Army of the Moselle

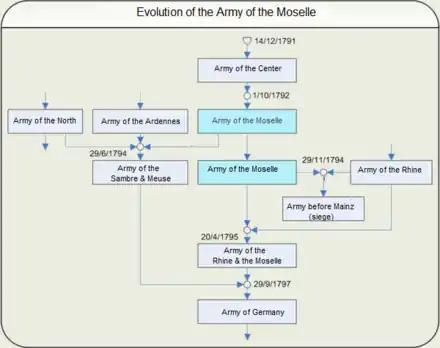
Evolution of the Army of the Moselle, War of the First Coalition

In 1793 the "Army of the Moselle" counted 27 battalions of line infantry, four battalions of light infantry, 42 battalions of National Guards and 12 mounted regiments. The line infantry included the 1st and 2nd Battalions of the 30th, 33rd, 96th, 99th and 103rd Demi Brigades, the 1st Battalions of the 1st, 5th, 27th, 41st and 81st Demi Brigades and the 2nd Battalions of the 2nd, 8th, 17th, 18th, 19th, 40th, 47th, 54th, 55th, 58th, 71st and 100th Demi Brigades. The light infantry consisted of the 6th, 13th, 16th and 17th Battalions. The cavalry regiments were the 4th, 10th, 11th and 14th Cavalry, 1st, 11th and 14th Dragoons, 1st, 9th, 18th and 19th Chasseurs à Cheval and the 2nd Hussars.